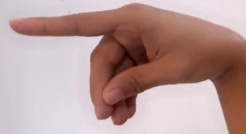
ASL sign: P